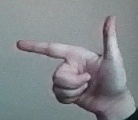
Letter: yaa